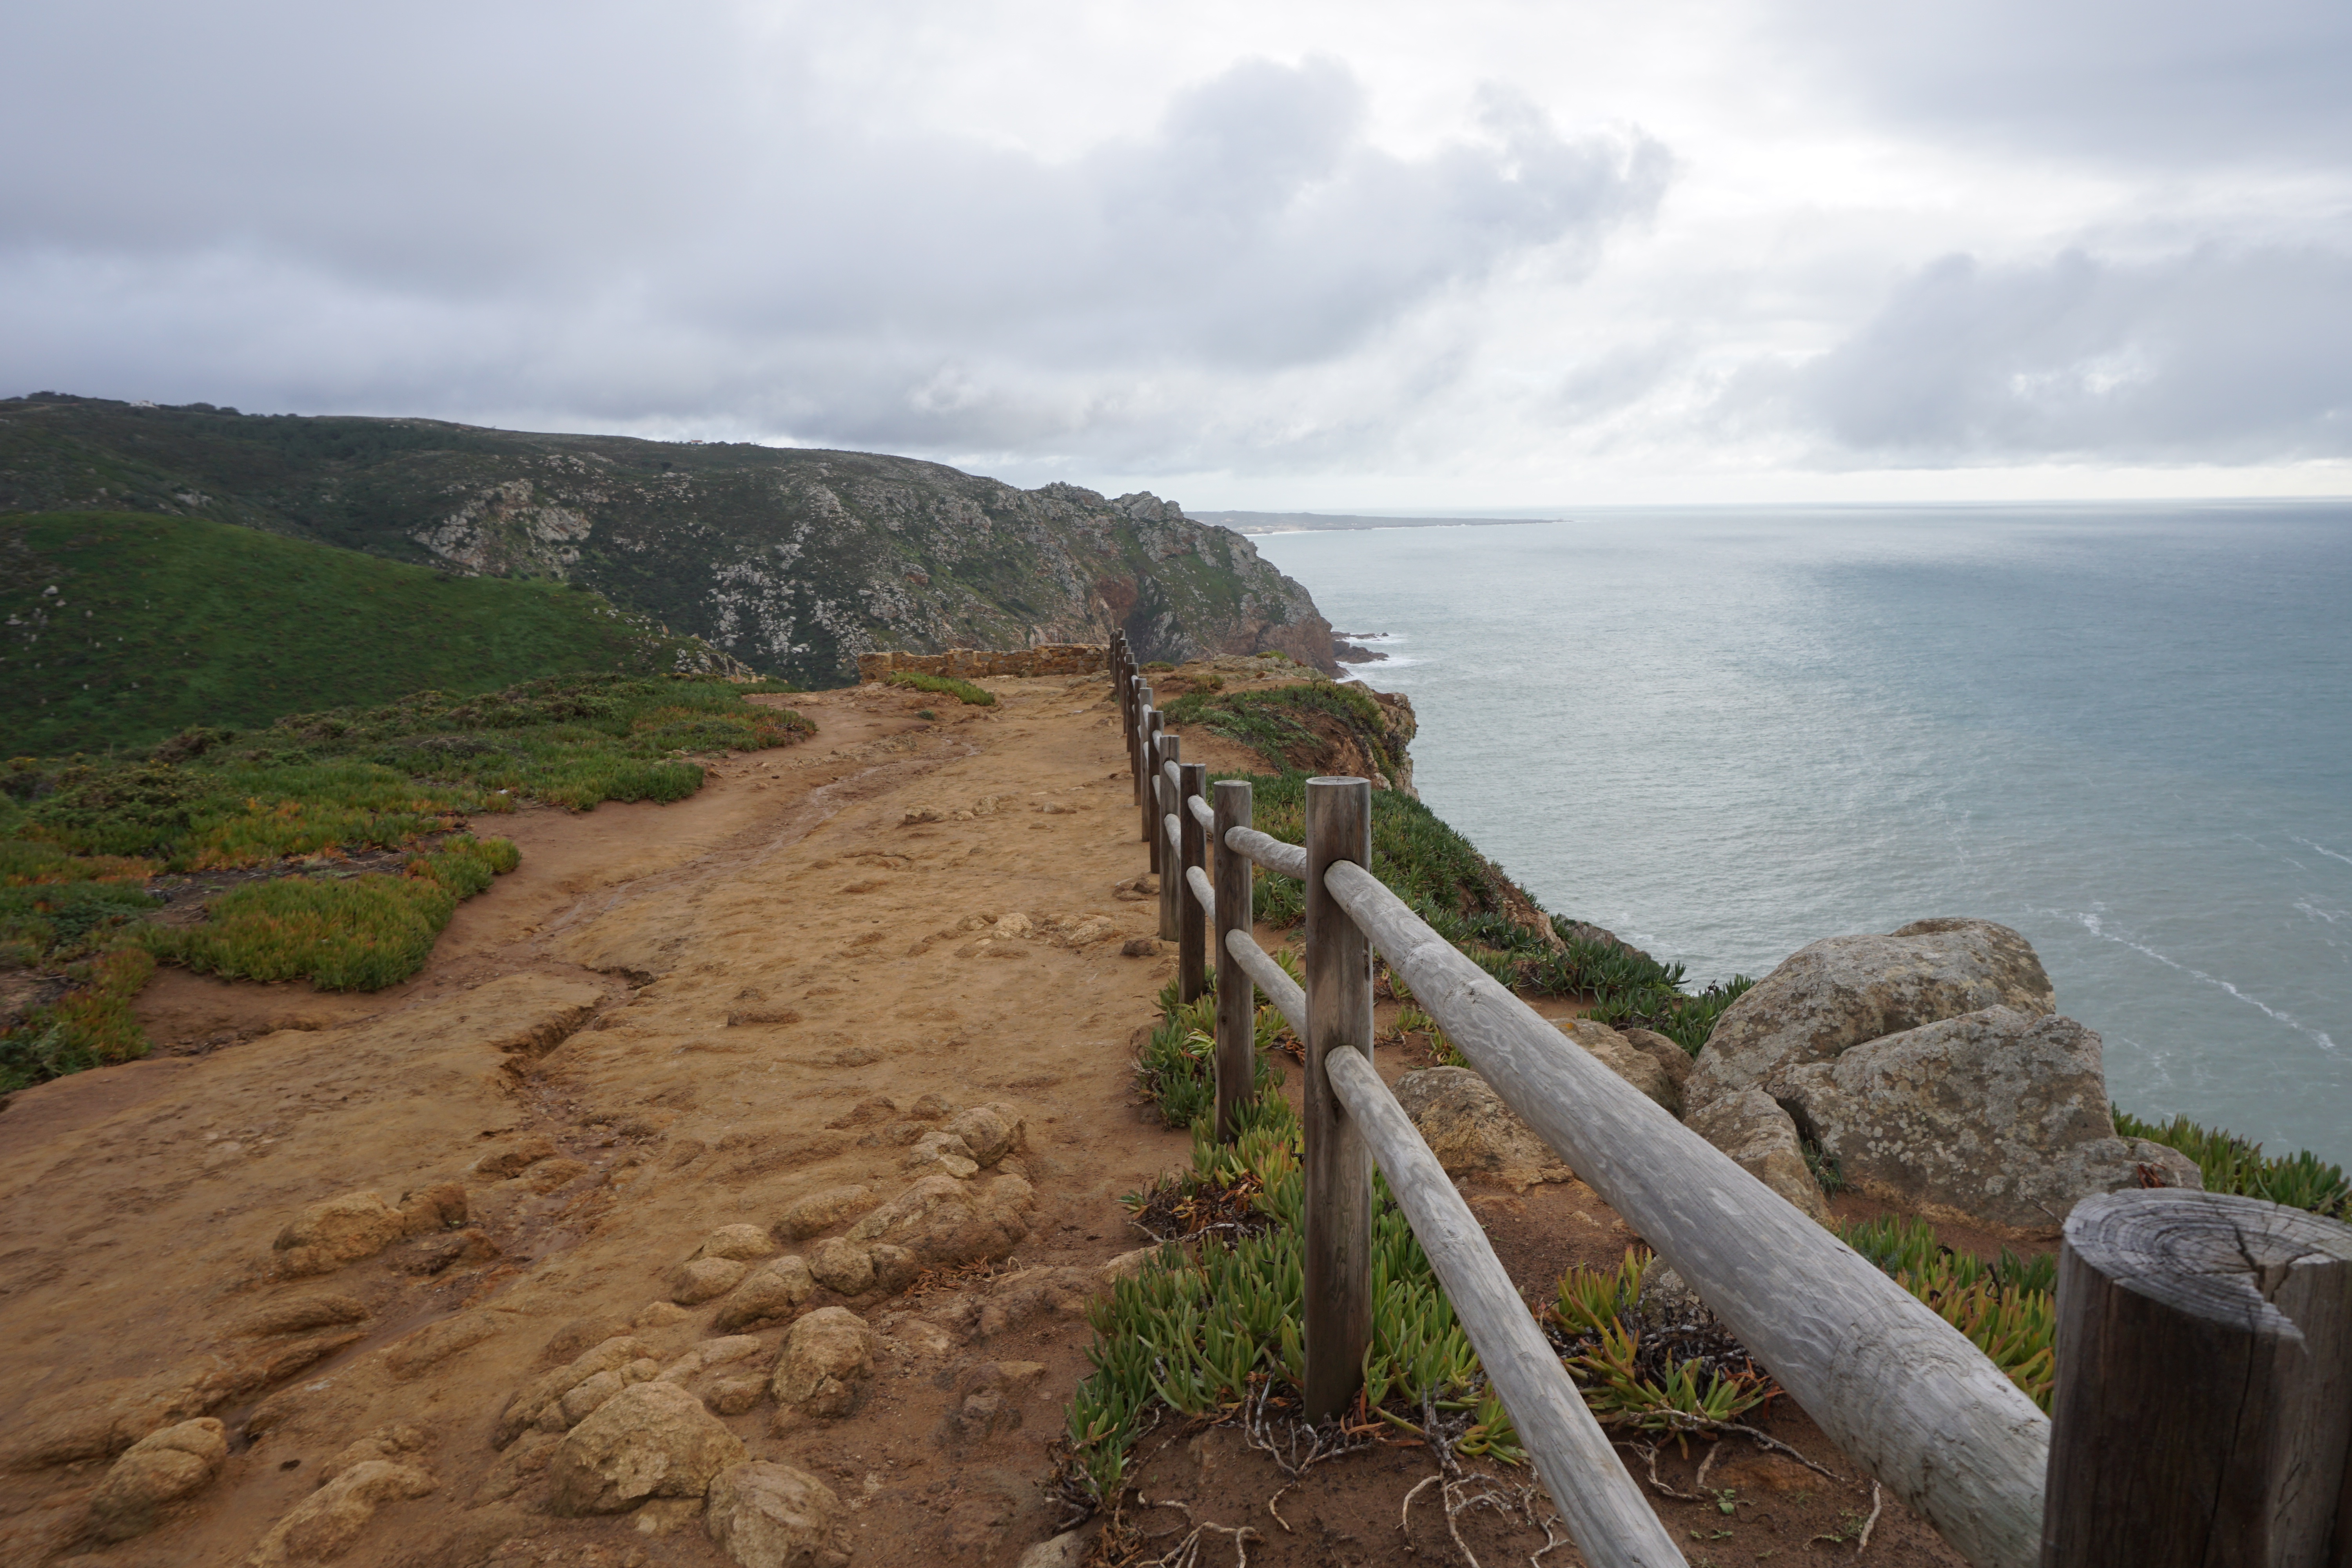
beach, sea, coast, rock, ocean, hill, shore, cliff, cove, bay, reservoir, terrain, cape, landform